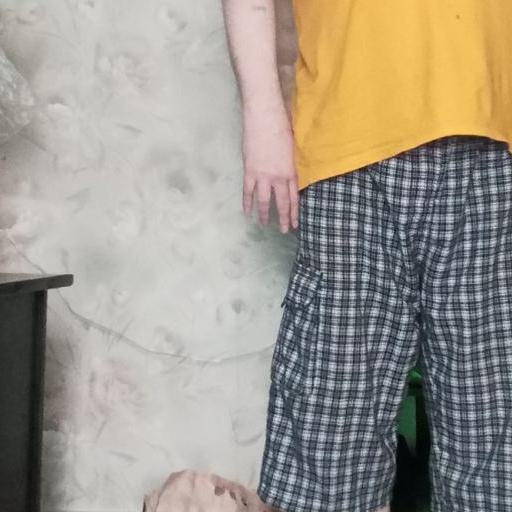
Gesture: no_gesture